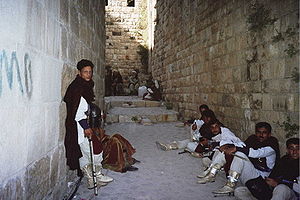
Statist
statisten
En statist er en person, der spiller en stum rolle i en film, på tv eller i et skuespil. Disse personer findes typisk i baggrunden og kan kun ses et kort stykke tid.